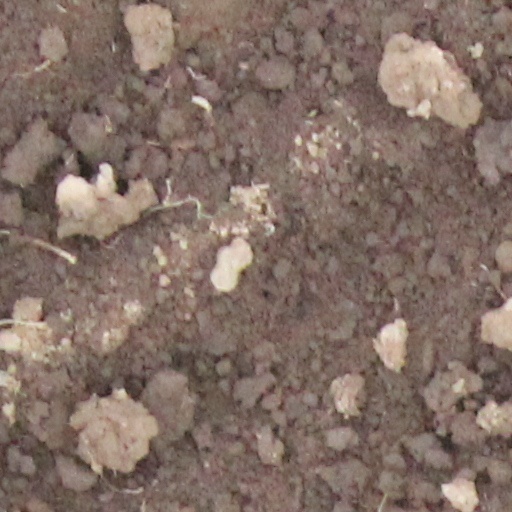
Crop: wheat